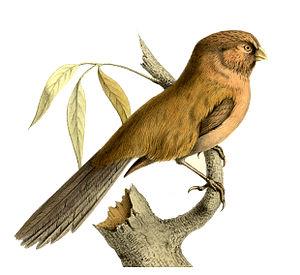
Le Paradoxornis unicolore est une espèce de passereaux de la famille des Sylviidae.